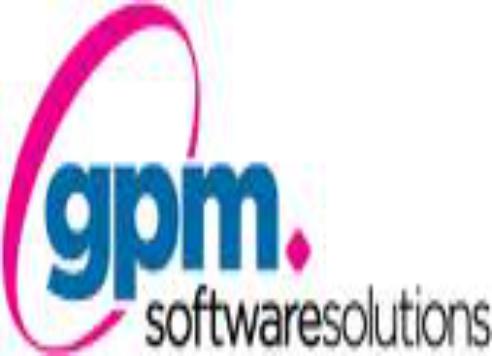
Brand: GPM
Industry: Electronic